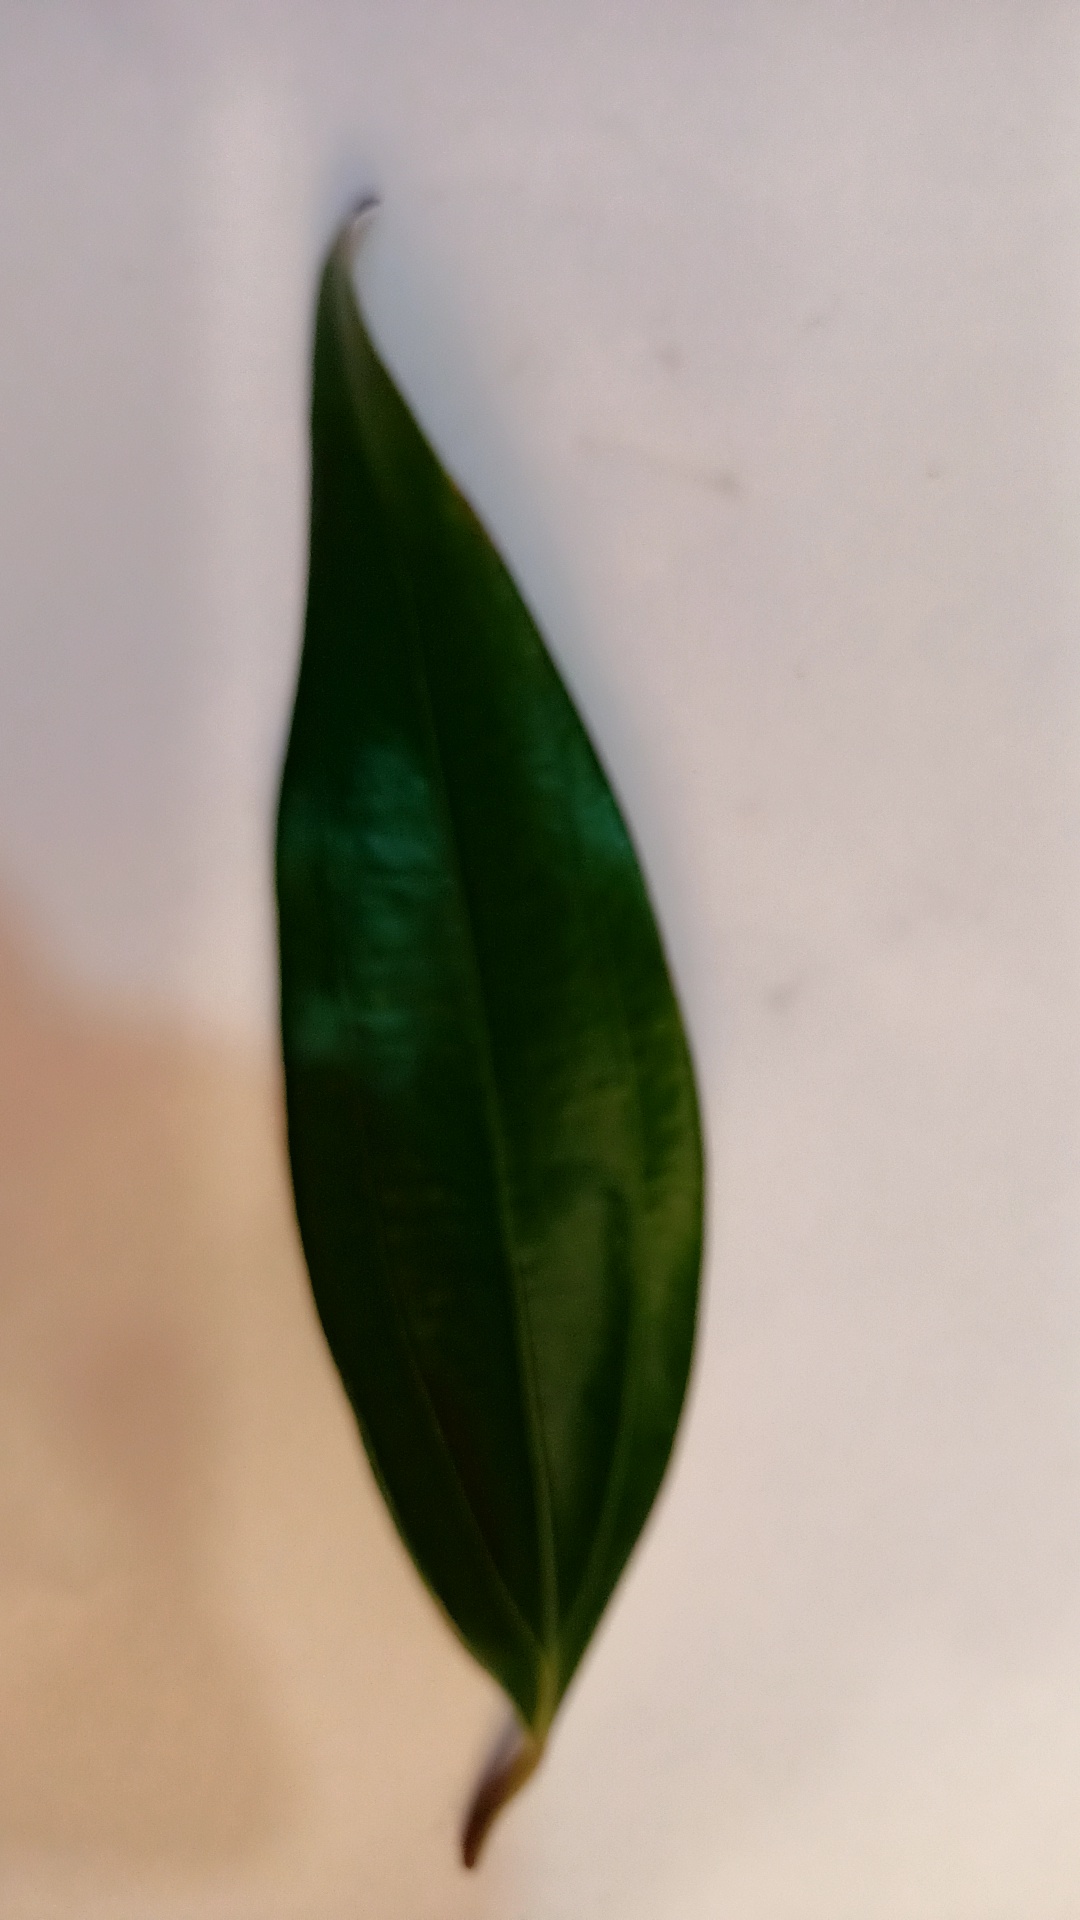
Label: Healthy